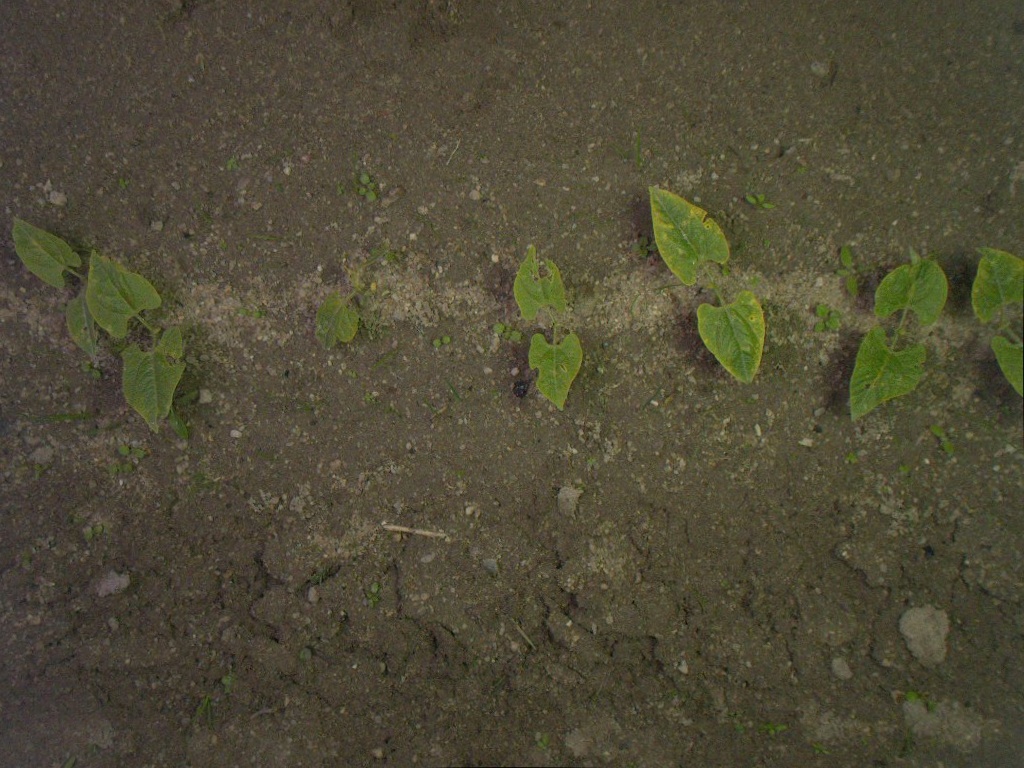
Crop: bean
Objects: bean, bean, bean, bean, bean, bean, bean